Mudanya

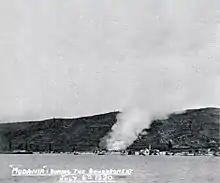
Mudanya being bombarded and thus burned by the British Warships on July 6th, 1920.

Mudanya and its environs were liberated by the Turkish Kocaeli Army Corps under the Command of Halit (Karsıalan) Paşa on the 12th of September 1922. The Greek 11th Infantry Division (Manisa Division) and the 45th &17th Infantry regiments along with their commanders and with Major-General Nikolaos Kladas were captured.